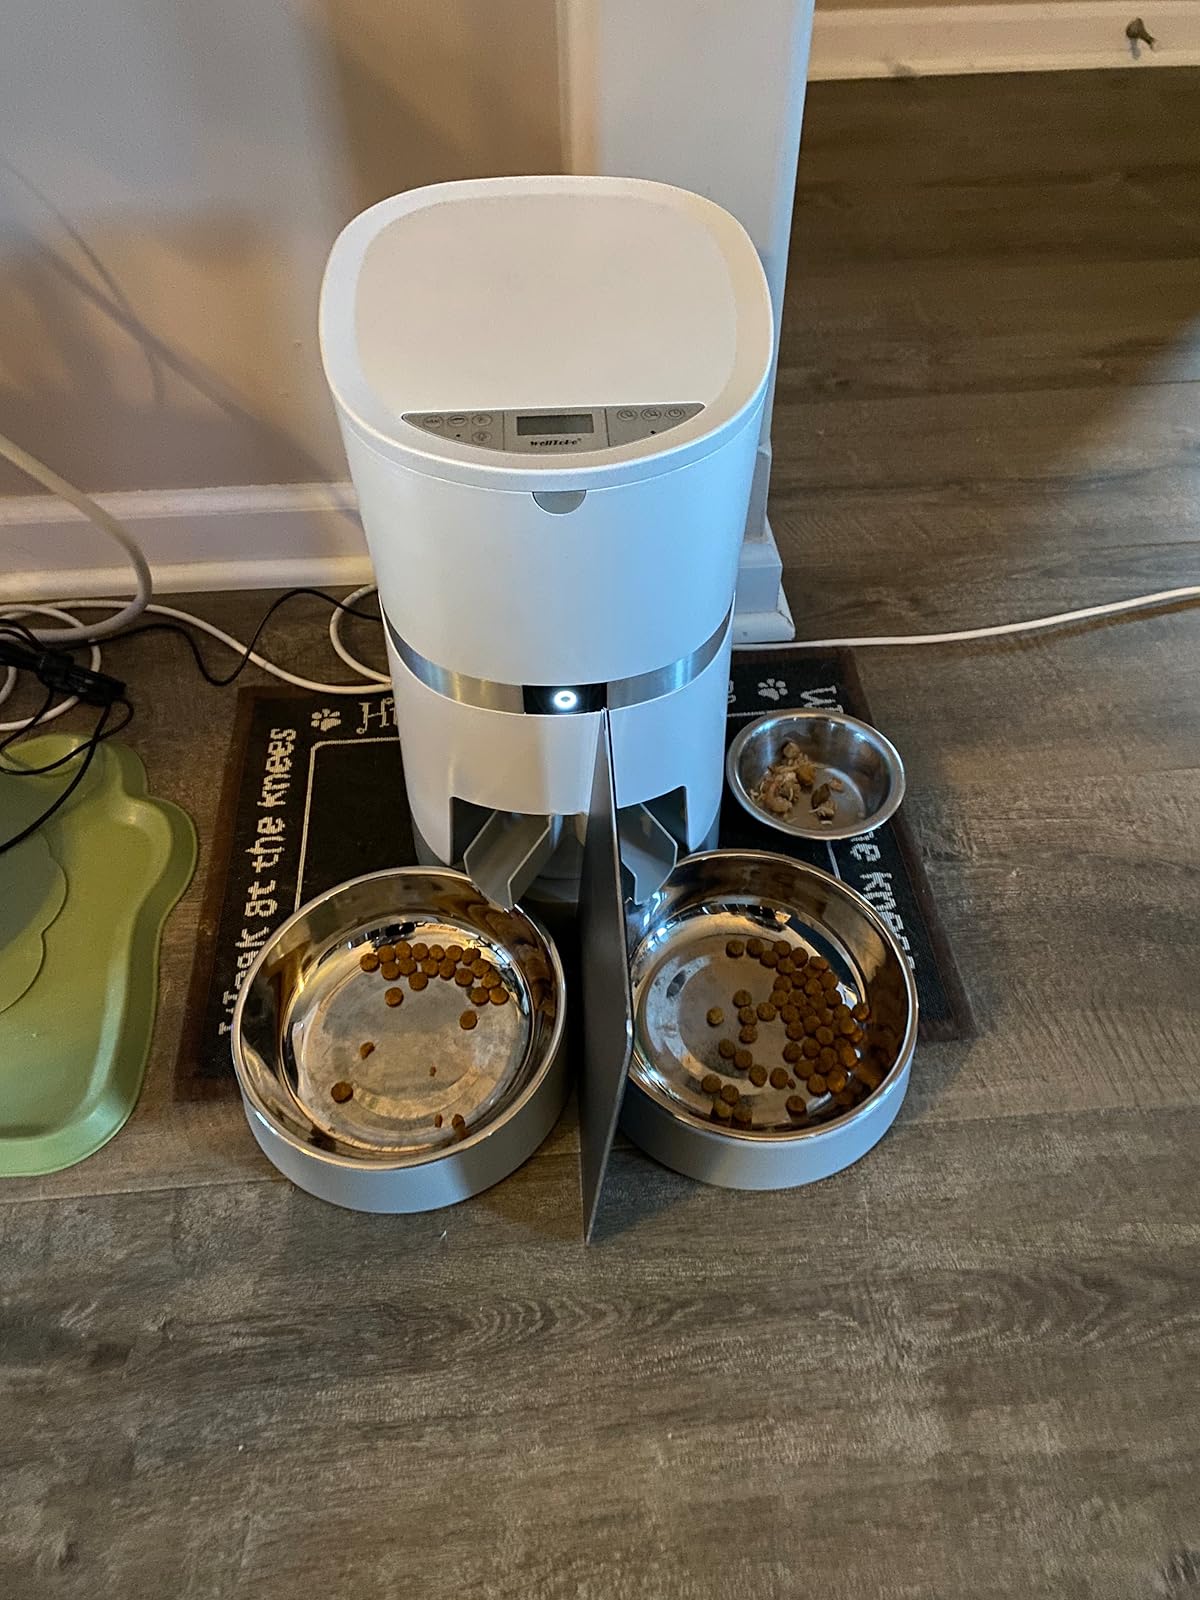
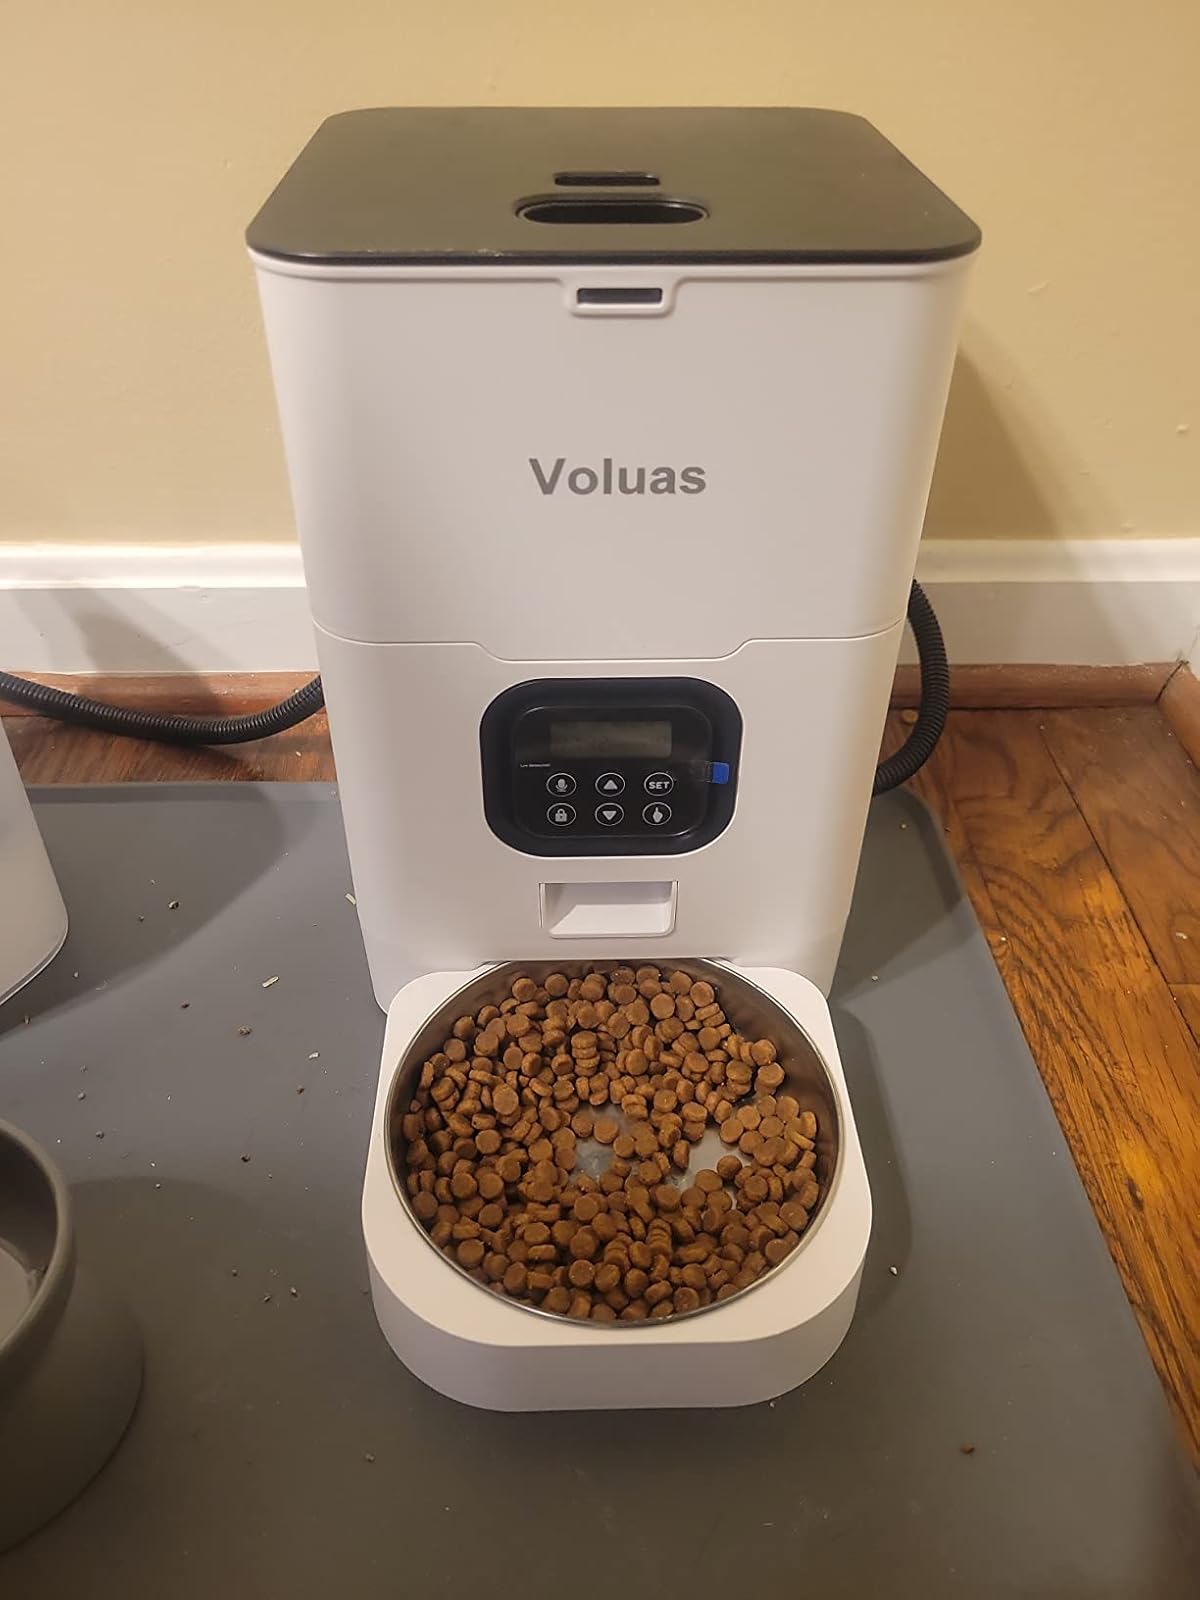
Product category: items_feeder
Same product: no